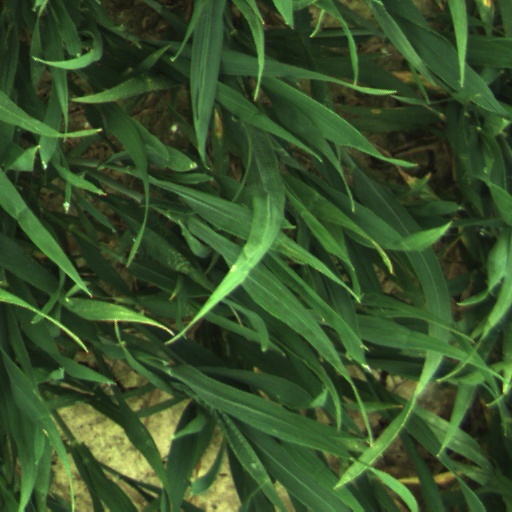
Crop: wheat